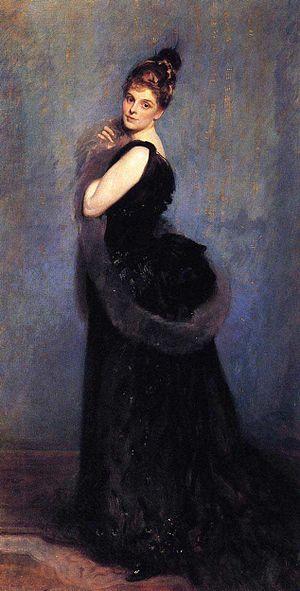
Cet article établit une liste de tableaux de John Singer Sargent, peintre américain né le 12 janvier 1856 à Florence et mort le 14 avril 1925 à Londres. Au long de sa carrière, Sargent a vécu essentiellement en Europe, où il a réalisé environ 900 peintures à l'huile et plus de 2 000 aquarelles, ainsi que de nombreux dessins au crayon et au fusain. La plupart de ses huiles sur toile sont des portraits.